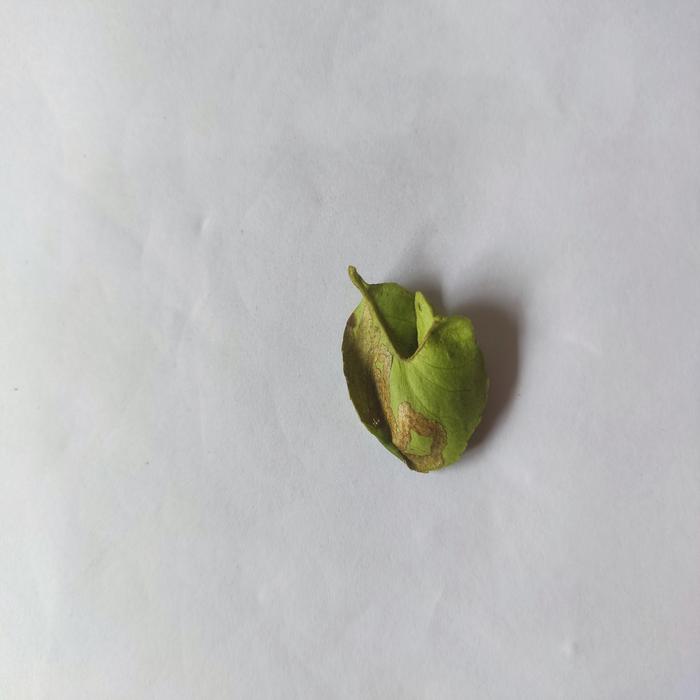
Crop: Lemon
Leaf condition: Leaf_Curl